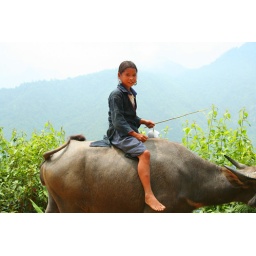
A young black mong girl rides his buffalo in Sapa Valley (Vietnam).